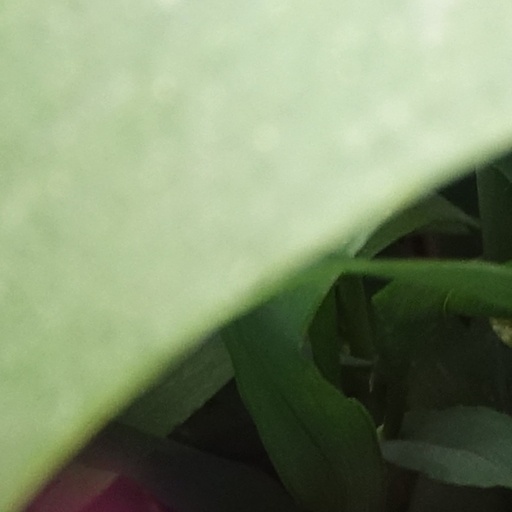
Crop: wheat